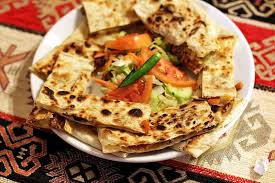
Yemek: gozleme